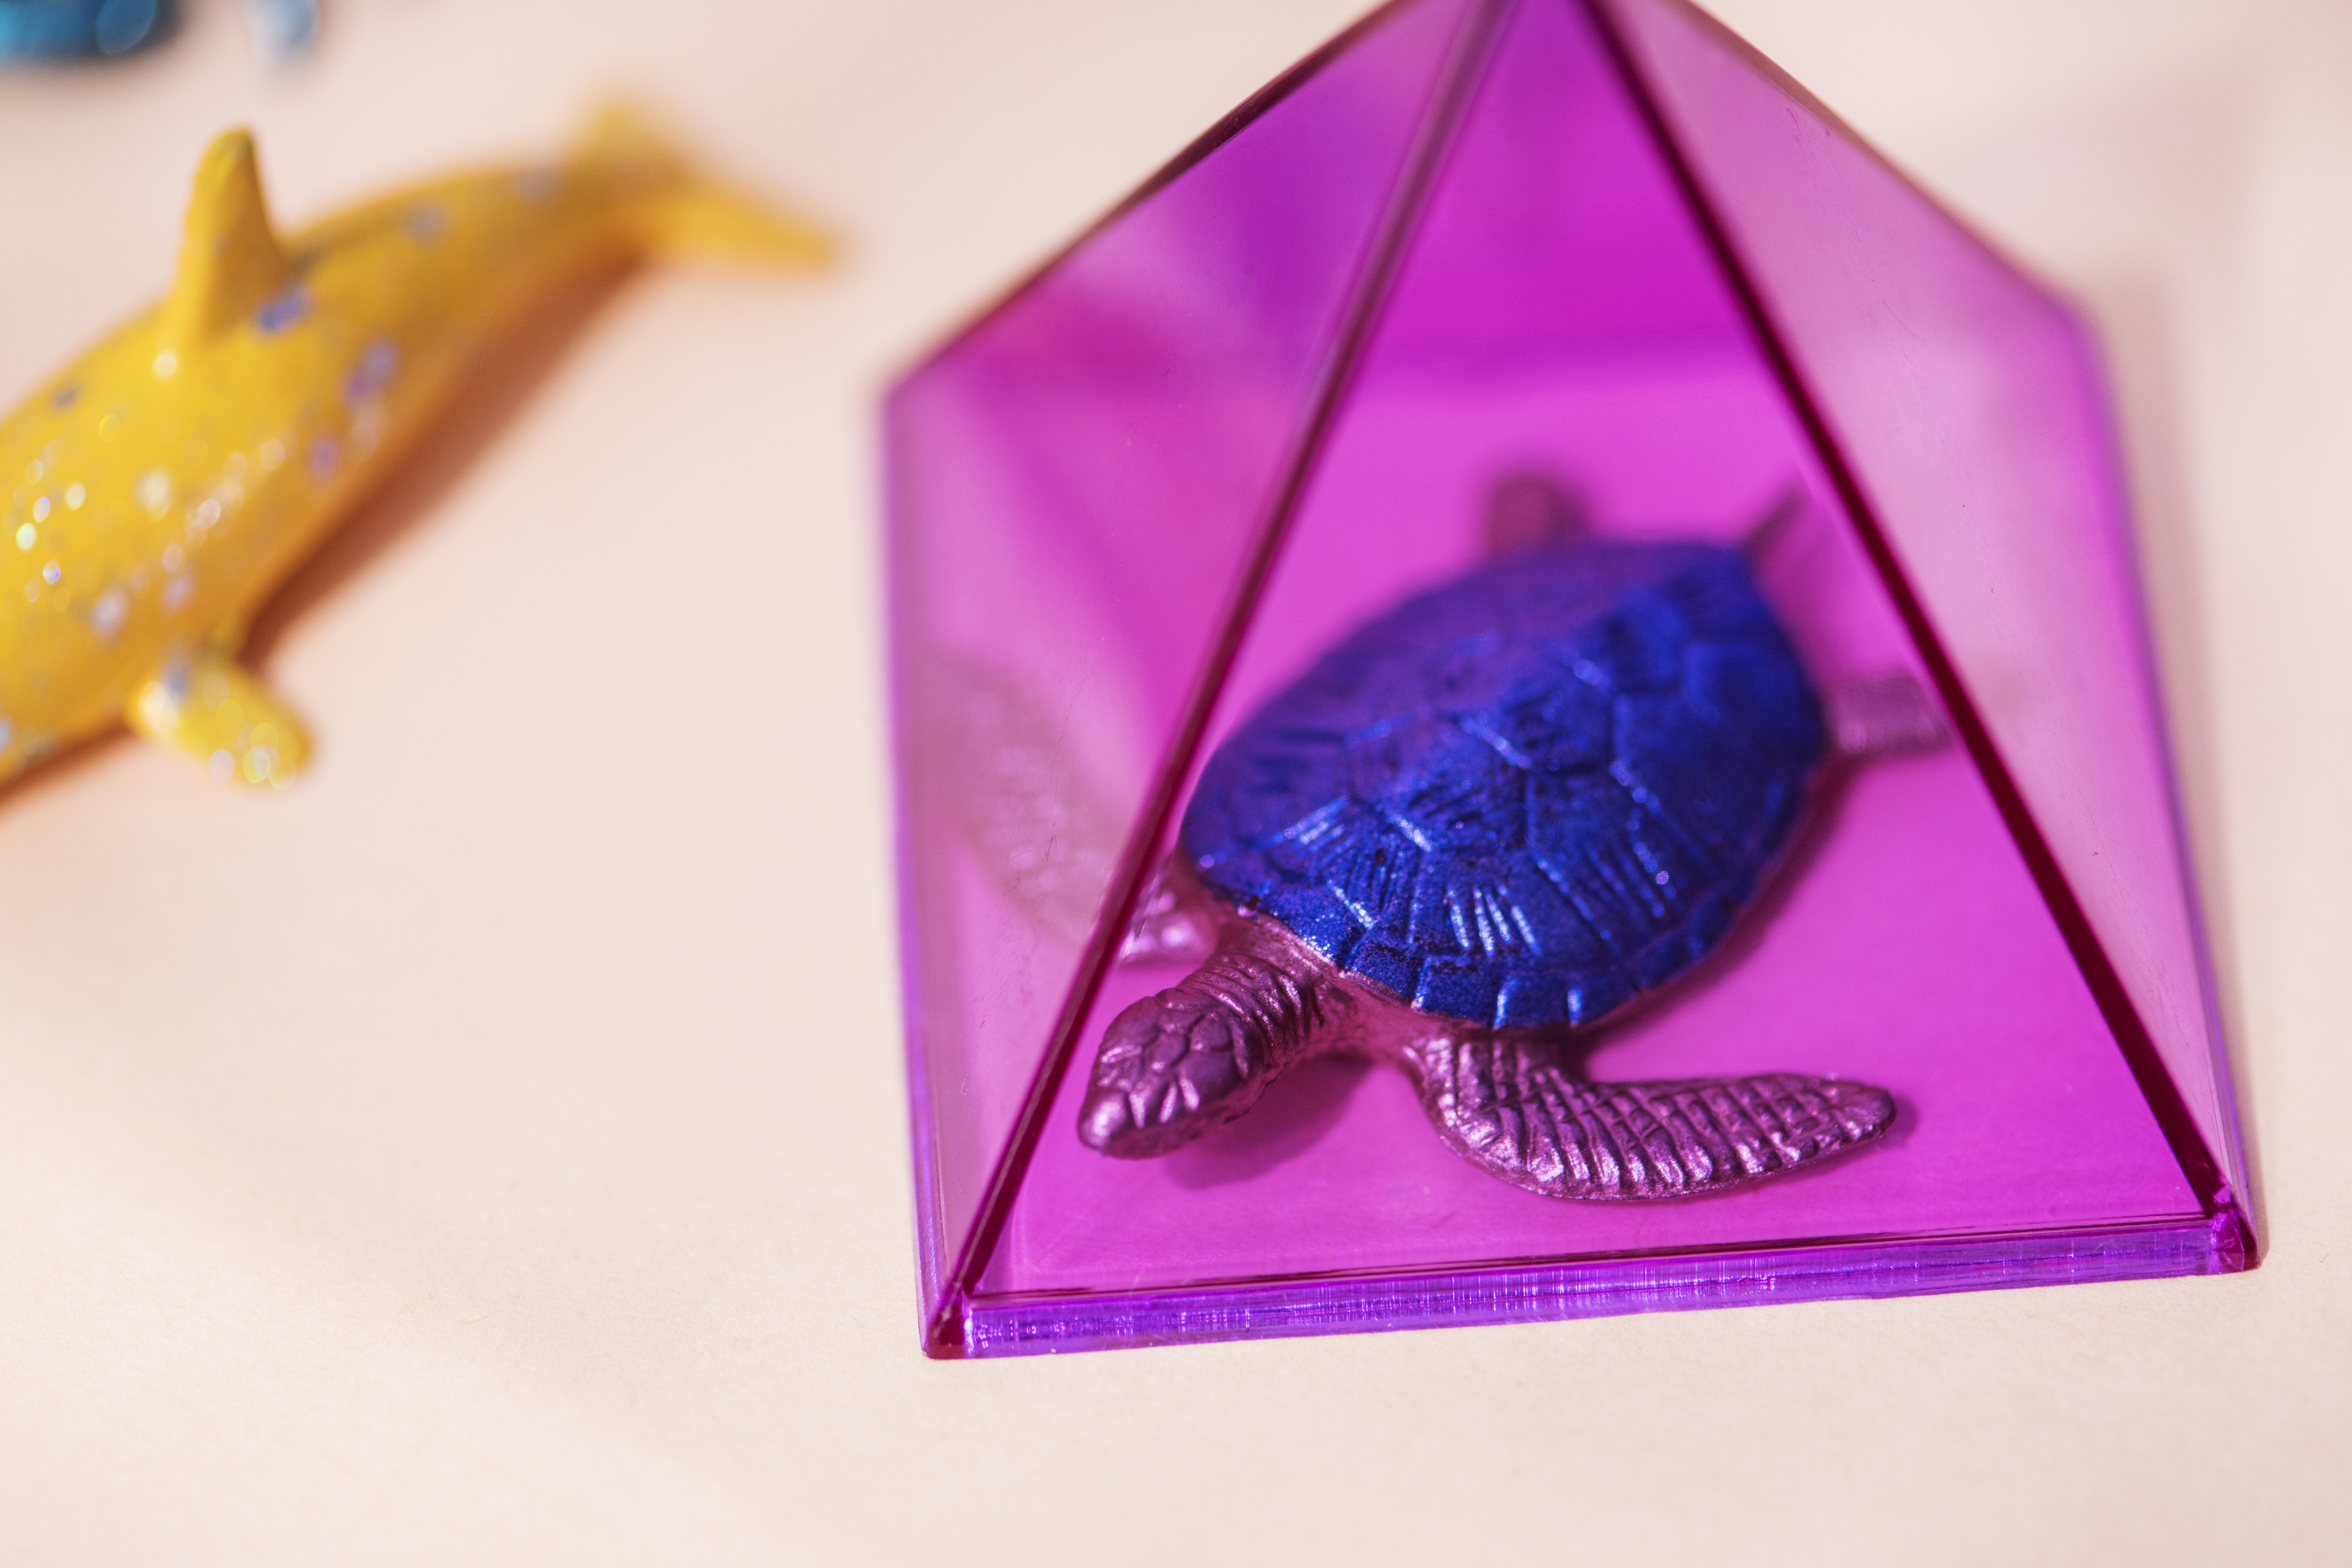
abstract, animal, background, colorful, concept, creative, cube, decoration, figure, fun, joy, little, mini, miniature, model, neon, pastel, pattern, pink, plastic, play, pop, purple, shape, small, symbol, textured, tiny, toy, turtle, paper